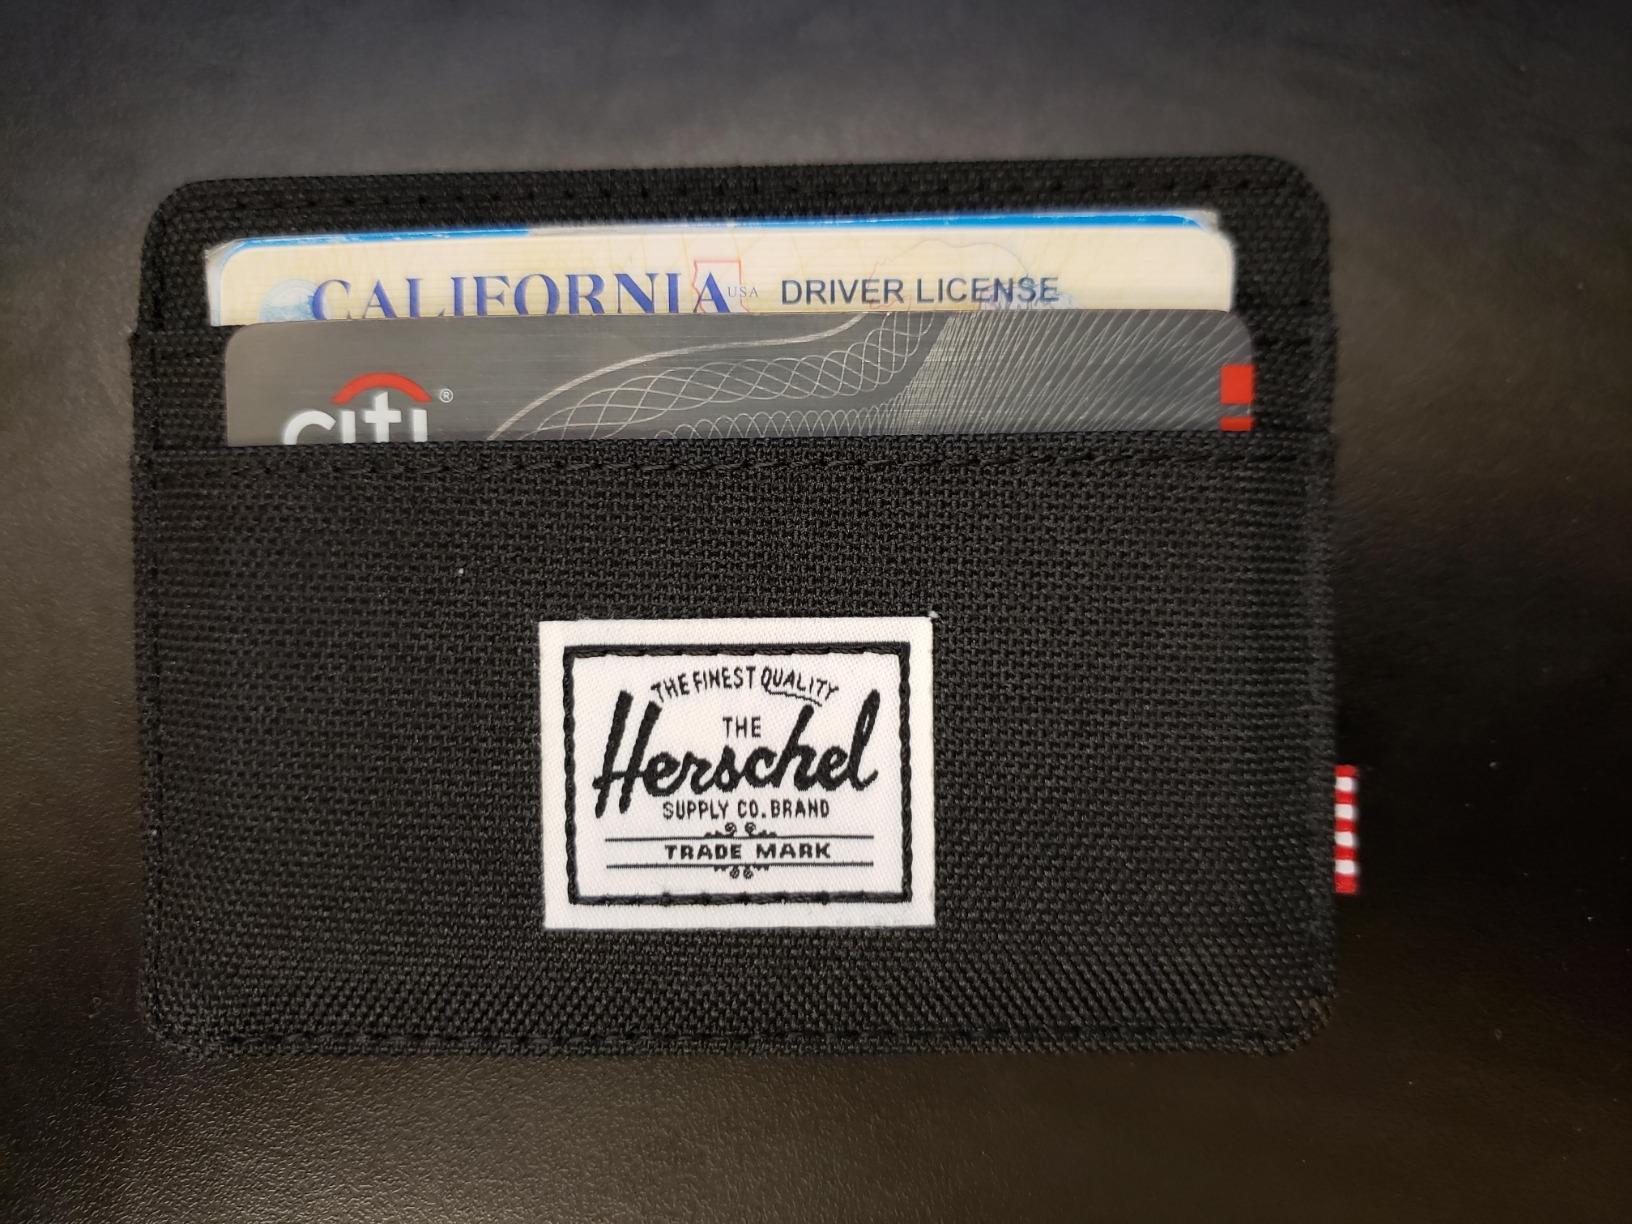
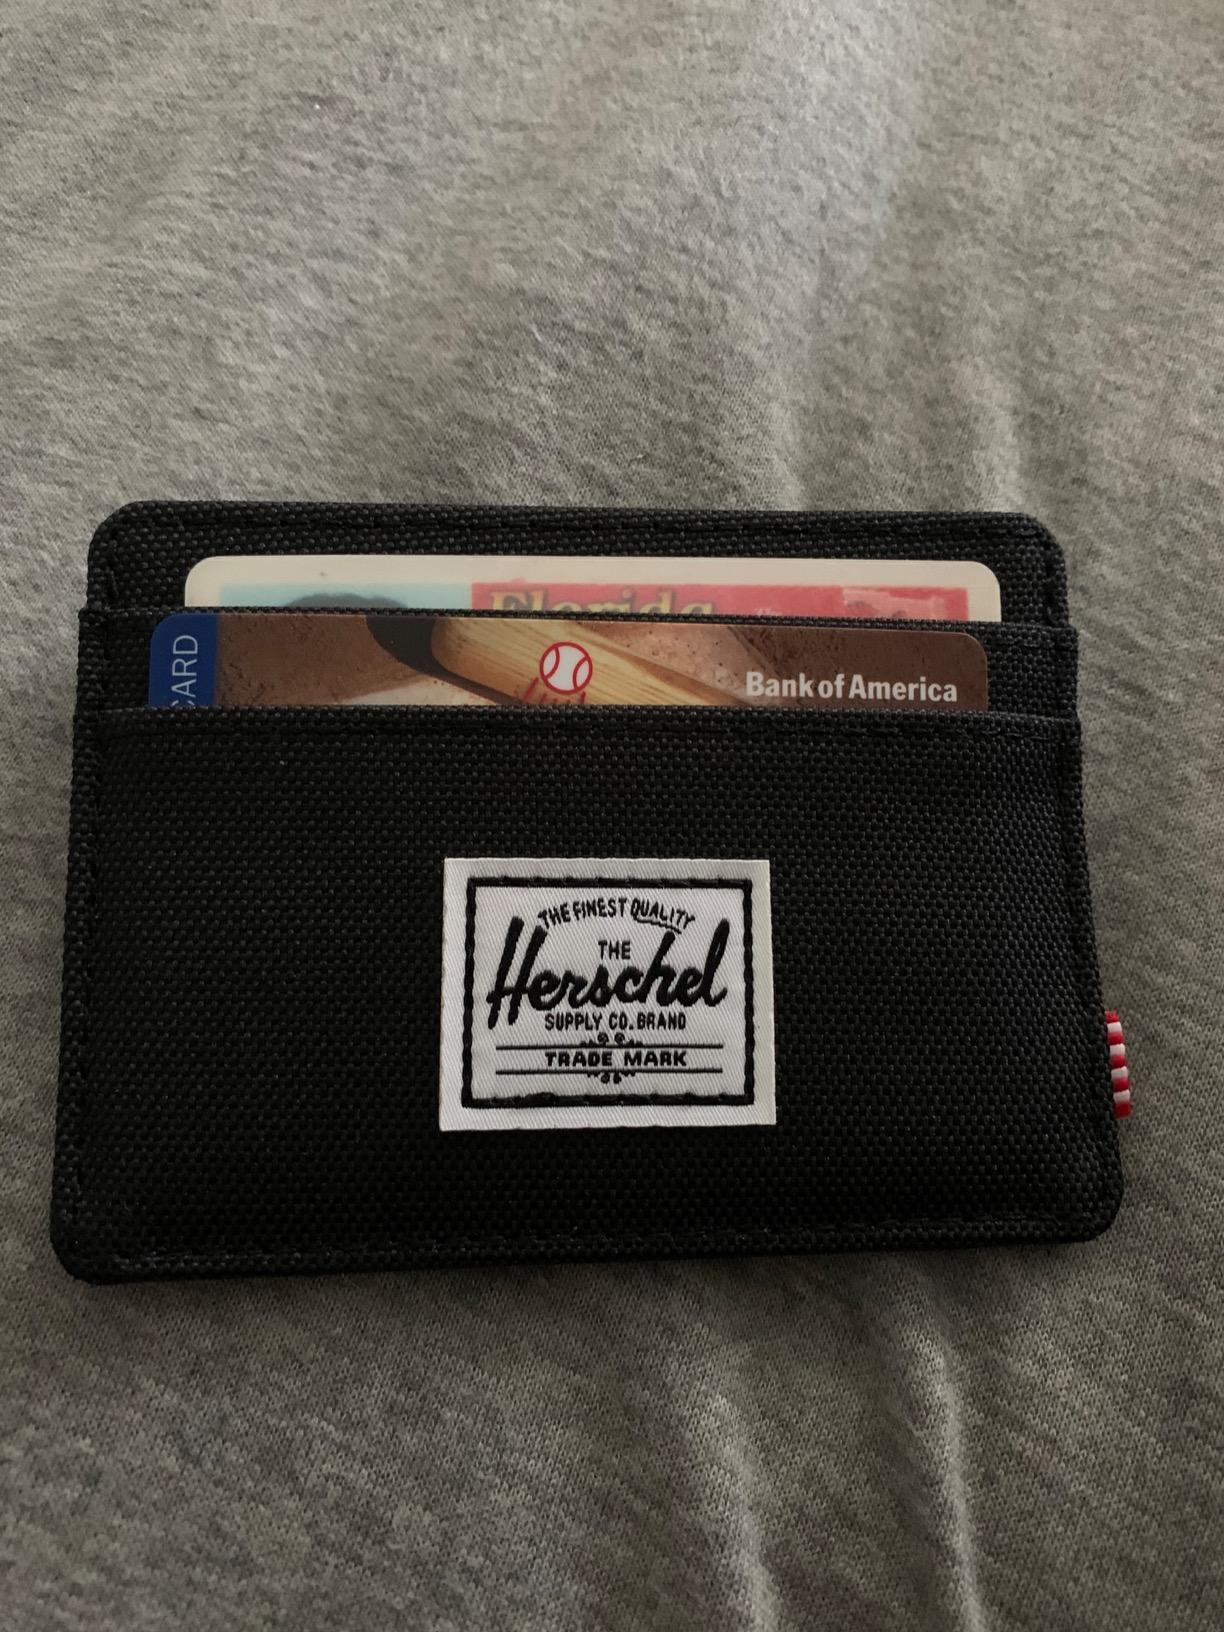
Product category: accessories_wallet
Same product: yes